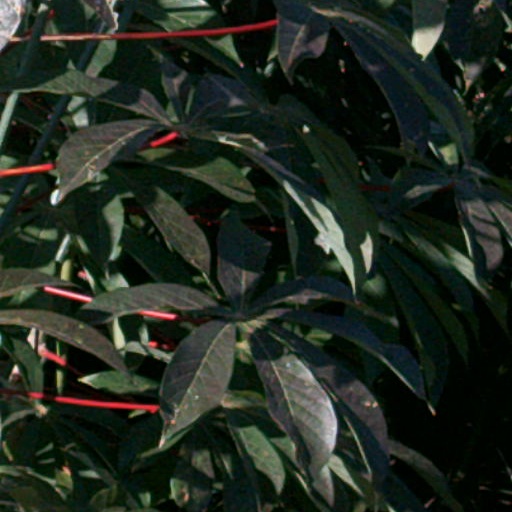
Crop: cassava